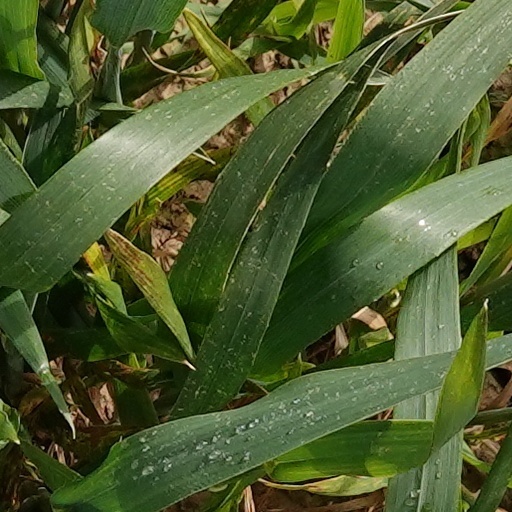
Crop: wheat